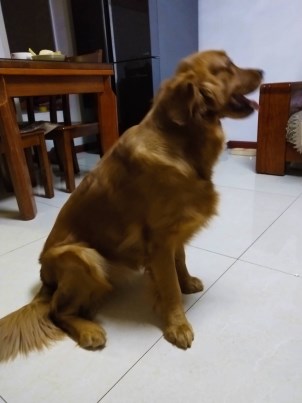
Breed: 5355-n000126-golden_retriever